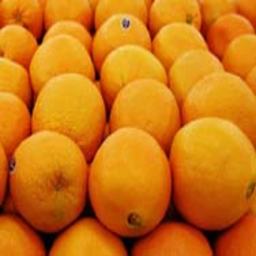
Label: Orange